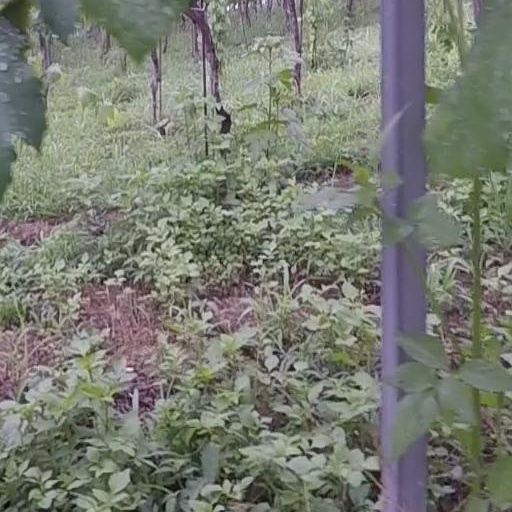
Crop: grape